Shakira as a cultural icon

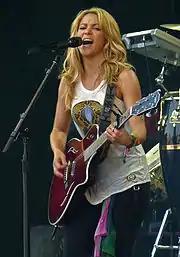
Shakira performing her song "Inevitable" in Glastonbury.

From a critical perspective, scholars such as Yessica García-Jiménez, in her article "Shakira as the Idealized, Transnational Citizen: A Case Study of Colombianidad in Transition" (2014), argue that Shakira embodies a complex form of national and international identity. According to García-Jiménez, her public persona articulates a "Colombianidad in transition," which combines the traditional with the modern, challenging fixed narratives of nationality, class, and gender.